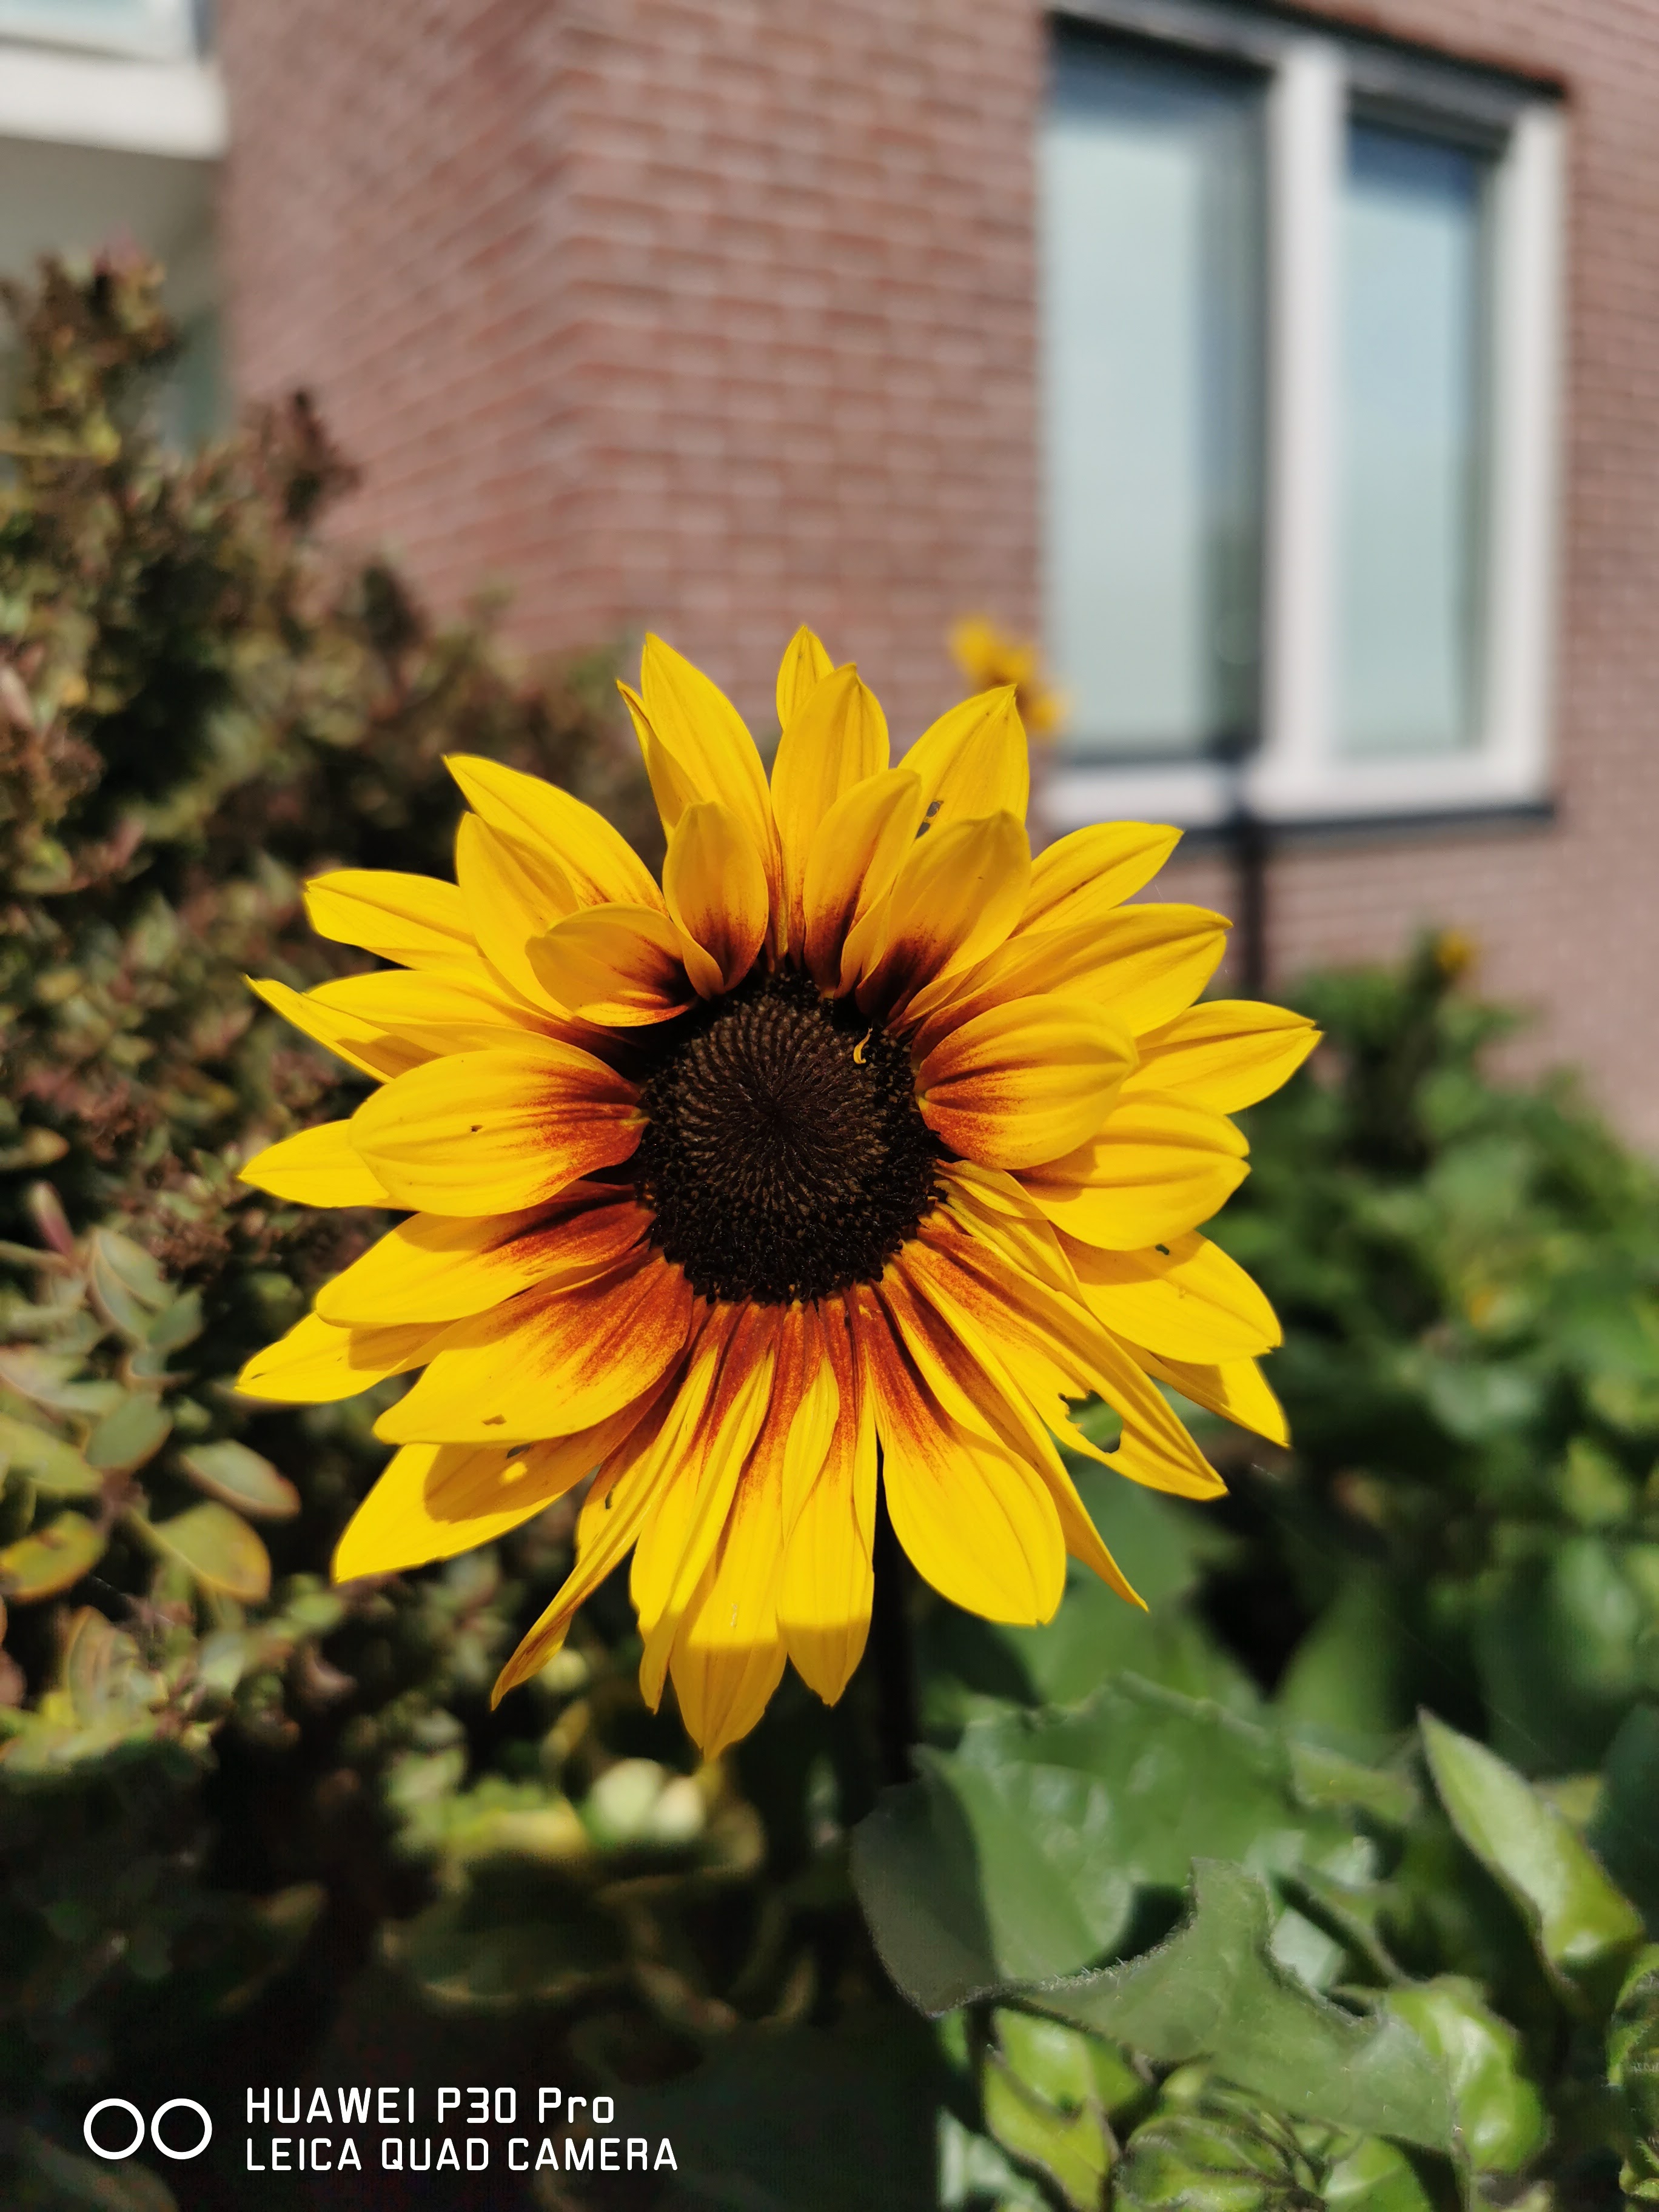
flower, plant, window, leaf, petal, automotive tire, vegetation, grass, sunflower, building, annual plant, flowering plant, landscape, daisy family, herbaceous plant, pollen, sky, brick, facade, plantation, Forb, monochrome photography, still life photography, plant stem, wildflower, asterales, macro photography, brickwork, herb, cuisine, soil